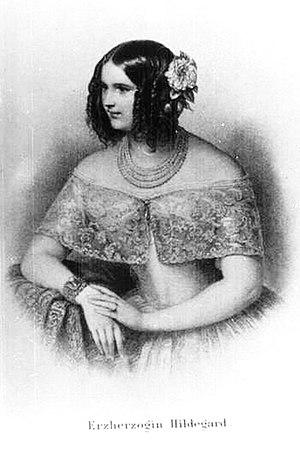
Hildegarde de Bavière, née en 1825 et morte en 1864, devint archiduchesse d'Autriche et duchesse de Teschen par son mariage en 1844.